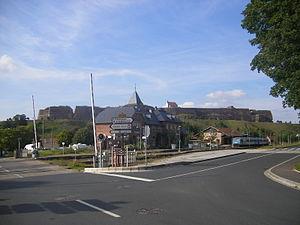
La route nationale 62, ou RN 62, est une ancienne route nationale française. Elle a, dans sa dernière version, relié Haguenau à Sarreguemines. Mais auparavant, de 1824 à 1972, elle reliait Haguenau à la frontière franco-allemande vers Deux-Ponts. Elle succédait à la route impériale 80 de Strasbourg à Deux-Ponts par Bitche qui avait été créée le 16 décembre 1811. Elle a été déclassée en :
La gare de Bitche, anciennement « gare de Bitche-Ville », est une gare ferroviaire française de la ligne de Haguenau à Hargarten - Falck, située sur le territoire de la commune de Bitche, dans le département de la Moselle, en région Grand Est.